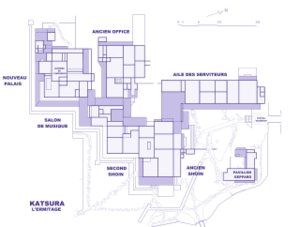
Katsura, plan de l'ermitage
La villa impériale de Katsura, ou encore palais retiré de Katsura est un domaine constitué d'une villa, de jardins et de pavillons, réalisé entre 1616 et le milieu du XVIIᵉ siècle. Elle est située dans la banlieue ouest de Kyōto, Japon. C'est l'un des biens culturels importants du Japon.